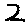
Label: 2